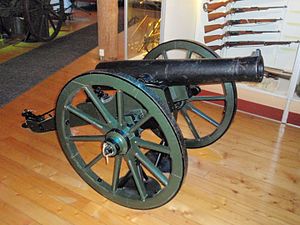
Rustkammeret / Galleri
Rustkammeret er et militærhistorisk museum i Trondheim, Norge. Det ligger i Ærkebispegården ved siden af Nidarosdomen og har fokus på hærens og hjemmeværnets historie i Trøndelag, men udstiller militærhistorie fra vikingetiden, op igennem middelalderen og frem til den tyske besættelse af Norge under 2. verdenskrig.